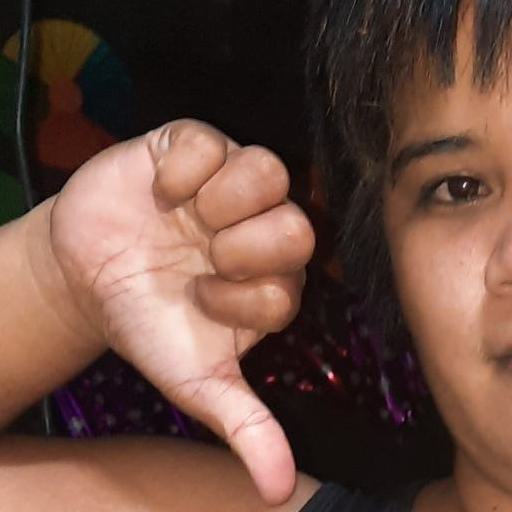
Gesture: dislike